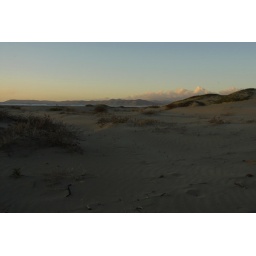
Almost missed this shot, the last rays of the sun on the dunes with a cloud bank building near Cayucos